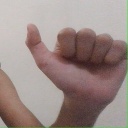
अक्षर: त